Włodzimierz Jastrzębski

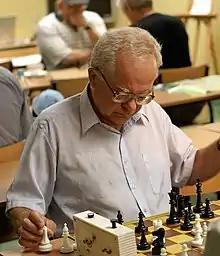
Jastrzębski in 2010

Włodzimierz Jastrzębski (3 September 1939 – 26 January 2024) was a Polish historian and a professor of Kazimierz Wielki University in Bydgoszcz, born in Siedlce. He specialized in Polish history during World War II. He studied Bloody Sunday, a sequence of events that took place in Bydgoszcz, a Polish city with a sizable German minority, between 3 and 4 September 1939, immediately after the German invasion of Poland, supporting the "traditional Polish POV" until later, when he cancelled his results.